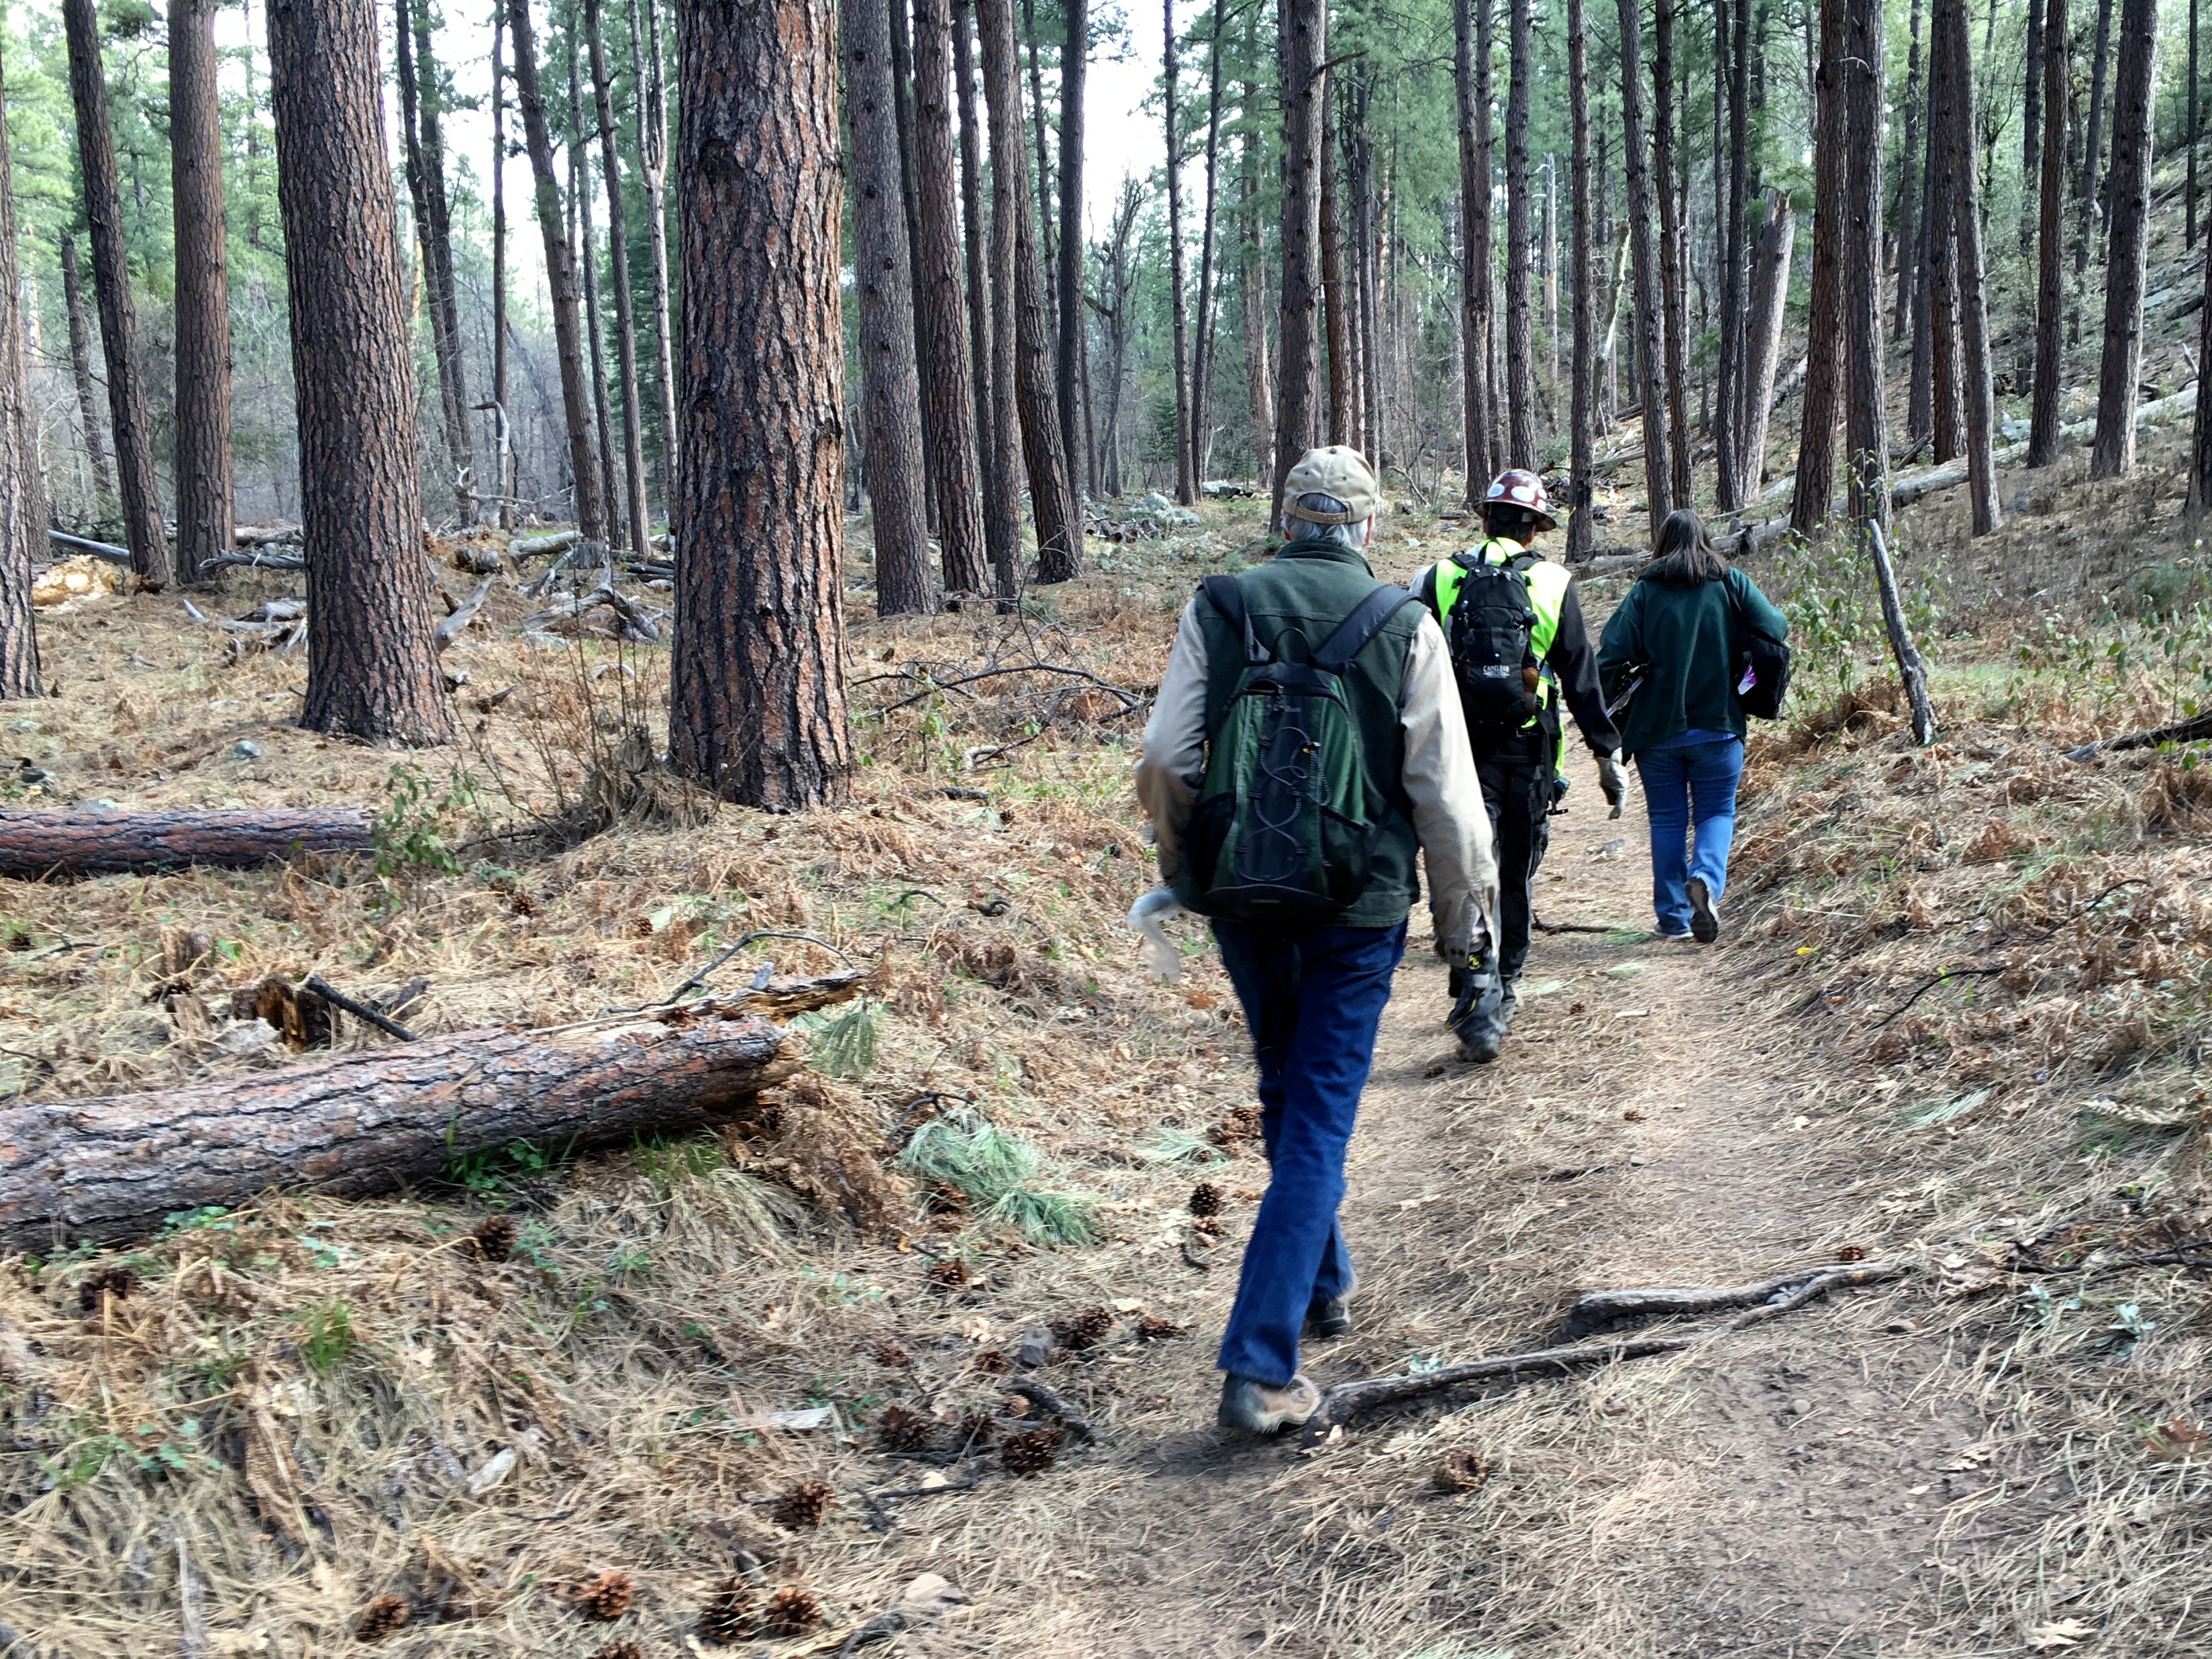
tree, forest, wilderness, walking, hiking, trail, adventure, geology, sports, backpacking, woodland, habitat, pstrails, ecosystem, natural environment